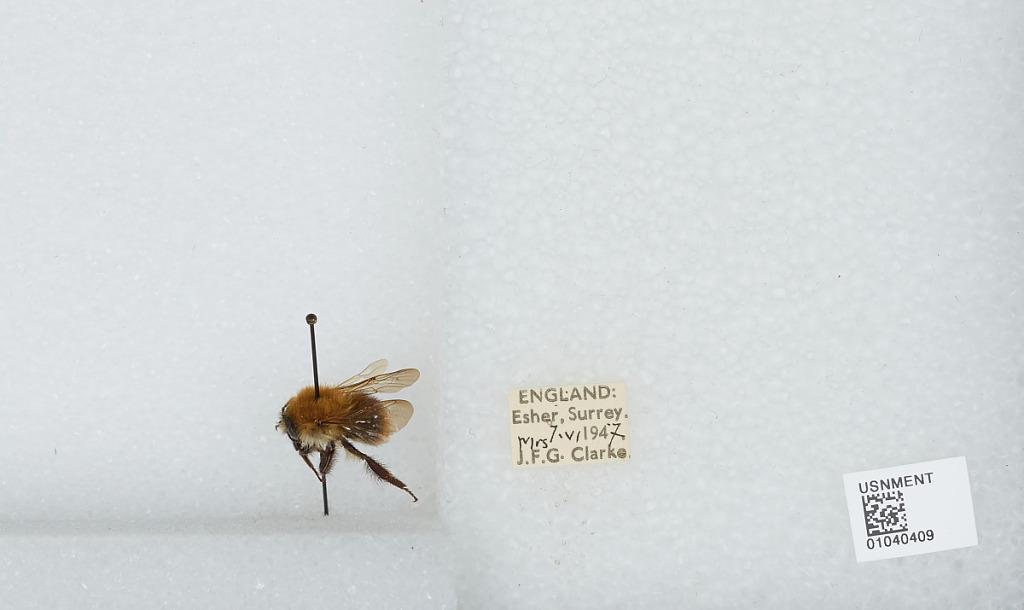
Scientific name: Bombus (Thoracobombus) pascuorum (Scopoli)
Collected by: J. Clarke
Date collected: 1947-6-7
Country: United Kingdom
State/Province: England
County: Surrey
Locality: Esher
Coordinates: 51.3691, -0.365